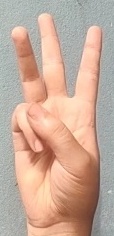
ASL sign: W